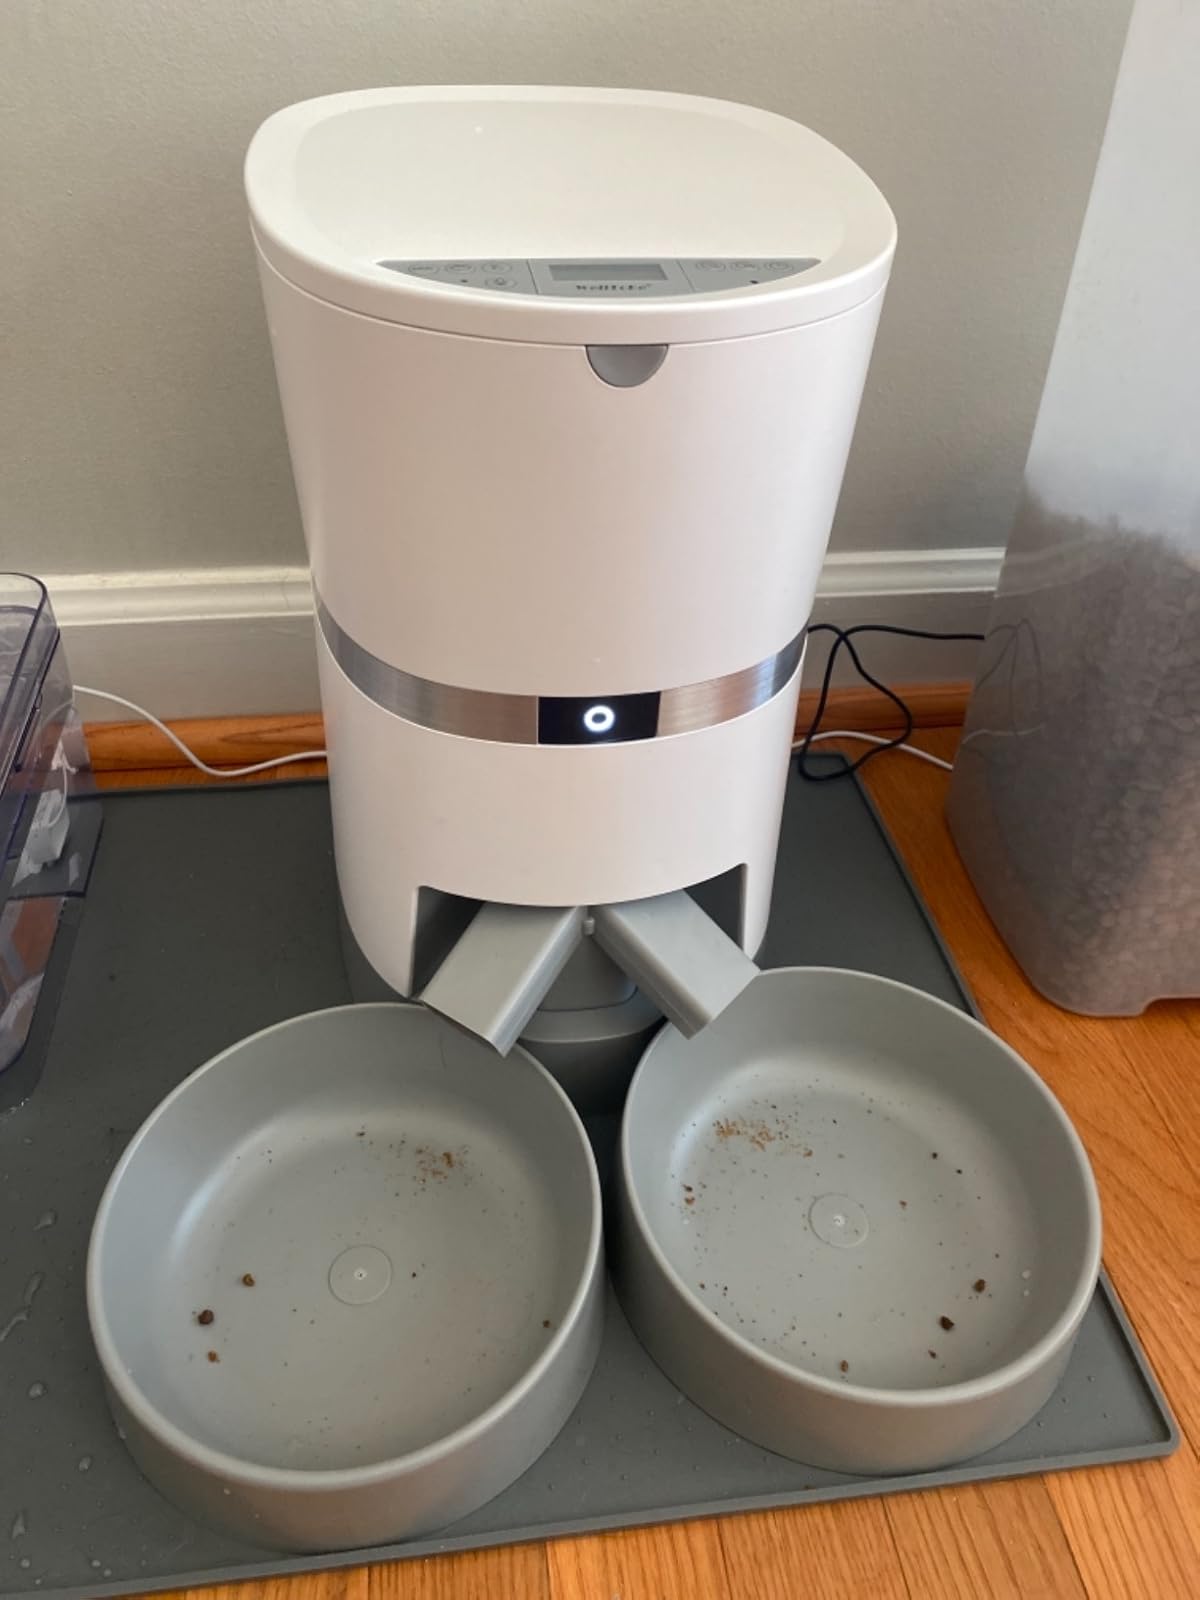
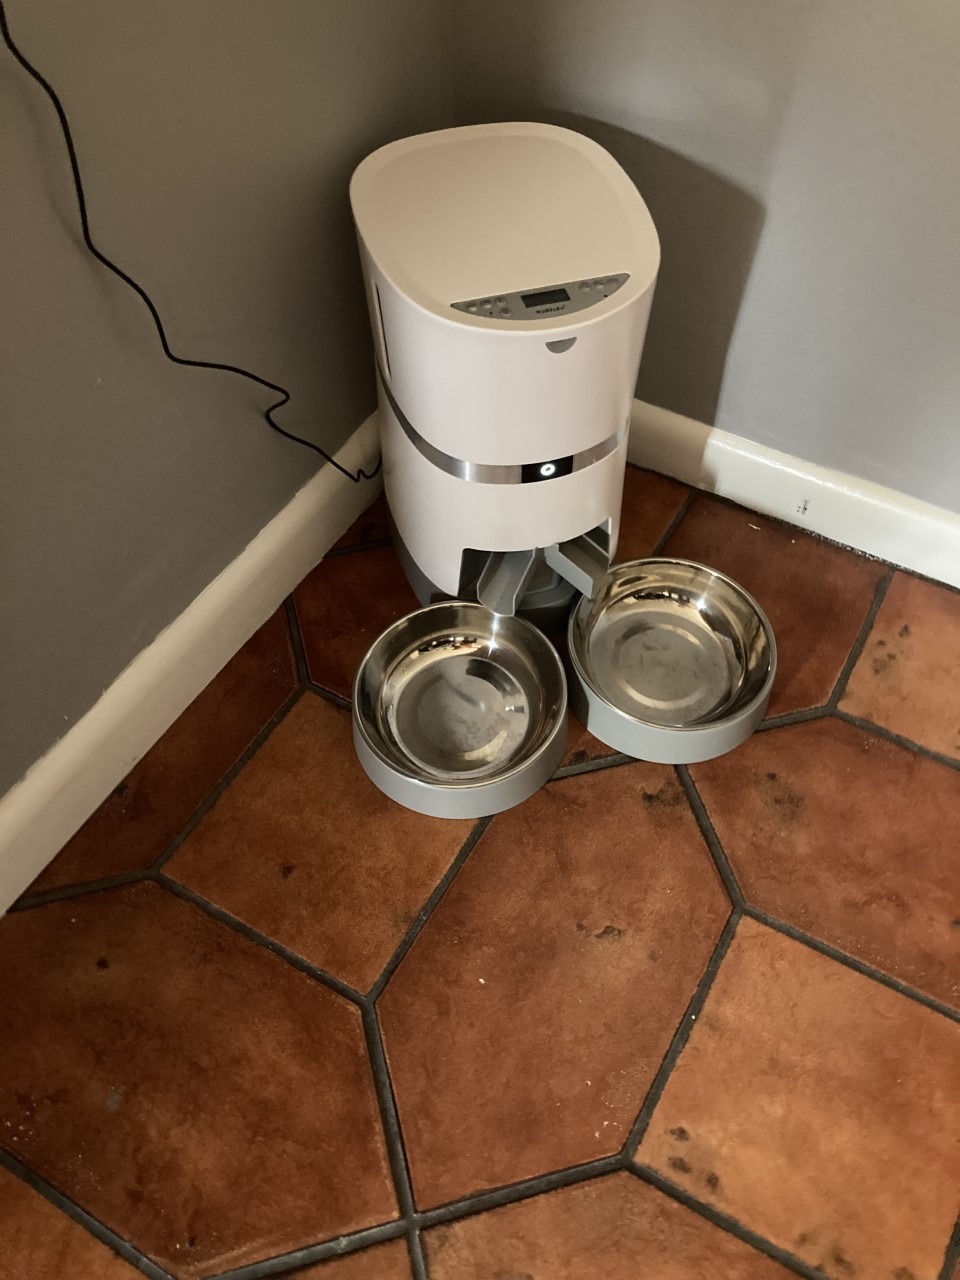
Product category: items_feeder
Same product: yes